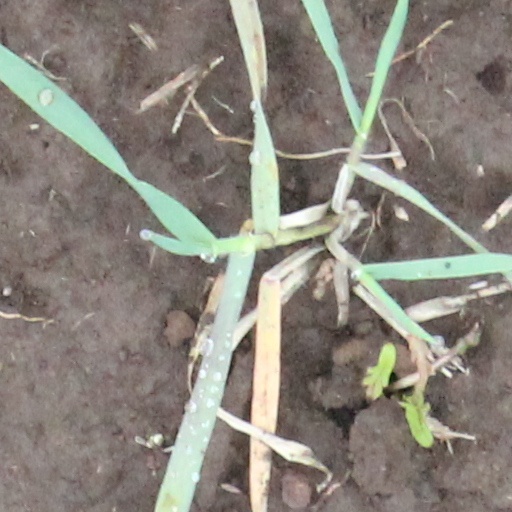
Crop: wheat